Bamum script

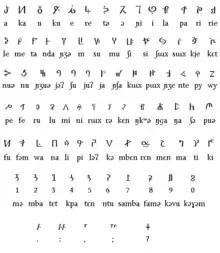
The Bamum syllabary, less diacritics, digraphs, and the ""

The 80 glyphs of modern Bamum are not enough to represent all of the consonant-vowel syllables (C V syllables) of the language. This deficiency is made up for with a diacritic or by combining glyphs having CV and V values, for CV. This makes the script alphabetic for syllables not directly covered by the syllabary. Adding the inherent vowel of the syllable voices a consonant: + = , + = , + = , + = , + = , + = .